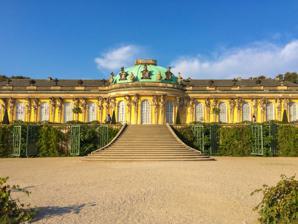
Building: Sanssouci
Country: Germany
Year built: 1747
Historical building in Potsdam, Germany This article is about the royal palace in Germany. For the royal palace in Haiti, see Sans-Souci Palace . For other uses, see Sans Souci (disambiguation) . Sanssouci Schloss Sanssouci The south façade of Sanssouci Interactive fullscreen map General information Type Palace Architectural style Rococo Town or city Potsdam Country Germany Coordinates 52°24′11.74″N 13°2′19.07″E / 52.4032611°N 13.0386306°E / 52.4032611; 13.0386306 Construction started 1745 Completed 1747 Client Frederick the Great Owner Prussian Palaces and Gardens Foundation Berlin-Brandenburg Design and construction Architect(s) Georg Wenzeslaus von Knobelsdorff Website Official website UNESCO World Heritage Site Type Cultural Criteria i, ii, iv Designated 1990 (14th session ) Part of Palaces and Parks of Potsdam and Berlin Reference no. 532 Region Europe and North America Sanssouci ( German pronunciation: [ˈsãːsusi] ) is a historical building in Potsdam , near Berlin . Built by Prussian King Frederick the Great as his summer palace, it is often counted among the German rivals of Versailles . While Sanssouci is in the more intimate Rococo style and is far smaller than its French Baroque counterpart, it, too, is notable for the numerous temples and follies in the surrounding park . The palace was designed and built by Georg Wenzeslaus von Knobelsdorff between 1745 and 1747 to meet Frederick's need for a private residence where he could escape the pomp and ceremony of the royal court. The palace's name is a French phrase ( sans souci ) meaning "without worries" or "carefree", emphasising that the palace was meant as a place of relaxation rather than a seat of power. Sanssouci is little more than a large, single-storey villa —more like the Château de Marly than Versailles. Containing just ten principal rooms, it was built on the brow of a terraced hill at the centre of the park. The influence of King Frederick's personal taste in the design and decoration of the palace was so great that its style is characterised as " Frederician Rococo ", and his feelings for the palace were so strong that he conceived it as "a place that would die with him". Because of a disagreement about the site of the palace in the park, Knobelsdorff was fired in 1746. Jan Bouman , a Dutch architect, finished the project. Sanssouci Palace and its reflection in the pond at Sanssouci Park During the 19th century , the palace became a residence of Frederick William IV . He employed the architect Ludwig Persius to restore and enlarge the palace, while Ferdinand von Arnim was charged with improving the grounds and thus the view from the palace. The town of Potsdam, with its palaces, was a favourite place of residence for the German imperial family until the fall of the Hohenzollern dynasty in 1918. After World War II , the palace became a tourist attraction in East Germany . Following German reunification in 1990, Frederick's body was returned to the palace and buried in a new tomb overlooking the gardens he had created. Sanssouci and its extensive gardens became a World Heritage Site in 1990 under the protection of UNESCO ; in 1995, the Prussian Palaces and Gardens Foundation Berlin-Brandenburg was established to care for Sanssouci and the other former imperial palaces in and around Berlin. These palaces are now visited by more than two million people each year from all over the world. Ethos of Sanssouci Frederick the Great 's sketch for the plan of Sanssouci was the prototype for the palace (north is at the top). A single enfilade of ten principal rooms forms the south-facing corps de logis . To the north, two segmented colonnades form a cour d'honneur . Two flanking service wings (hidden from view, screened by trees and covered by climbing plants) provide the necessary but mundane domestic offices. The location and layout of Sanssouci above a vineyard reflected the pre- Romantic ideal of harmony between man and nature, in a landscape ordered by human touch. Winemaking, however, was to take second place in the design of the palace and pleasure gardens. The hill on which Frederick created his terrace vineyard was to become the focal point of his demesne , crowned by the new, but small, palace— "mein Weinberghäuschen" ("my little vineyard house"), as Frederick called it. With its extensive views of the countryside in the midst of nature, Frederick wanted to reside there sans souci ("without a care") and to follow his personal and artistic interests. Hence, the palace was intended for the use of Frederick and his private guests—his sketch ( illustration ) indicated the balanced suites "pour les étrangers" and "pour le roy" —only during the summer months, from the end of April to the beginning of October. Twenty years following his creation of Sanssouci, Frederick built the New Palace ( Neues Palais ) in the western part of the park. This far larger palace was in direct contrast to the relaxed ethos behind Sanssouci, and displayed Frederick's power and strength to the world, in the Baroque style. The design of the New Palace was intended to demonstrate that Prussia's capabilities were undiminished despite its near defeat in the Seven Years' War . Frederick made no secret of his intention, even referring to the new construction as his "fanfaronnade" ("showing off"). This concept of a grand palace designed to impress has led to the comparison of the palaces of Potsdam to Versailles, with Sanssouci being thrust into the role of one of the Trianons . This analogy, though easy to understand, ignores the original merits of the concept behind Sanssouci, the palace for which the whole park and setting were created. Unlike the Trianons, Sanssouci was not an afterthought to escape the larger palace, for the simple reason that the larger palace did not exist at the time of Sanssouci's conception; and once it did, Frederick almost never stayed in the New Palace except on rare occasions when entertaining diplomats he wished to impress. It is true, however, that Sanssouci was intended to be a private place of retreat rather than display of power, strength and architectural merit. Unlike the Trianons, Sanssouci was designed to be a whole unto itself. The south-facing garden façade. Frederick the Great ignored his architect's advice to place the piano nobile upon a low ground floor. As a result, the palace failed to take maximum advantage of its location. Its windows are devoid of views, and seen from its lower terraces it appears to be more of an orangery than a palace. Sanssouci is small, with the principal block (or corps de logis ) being a narrow single-storey enfilade of just ten rooms, including a service passage and staff rooms behind them. Frederick's amateur sketch of 1745 ('lillustrated above) demonstrates that his architect, Knobelsdorff, was more a draughtsman at Sanssouci than complete architect. Frederick appears to have accepted no suggestions for alteration to his plans, refusing Knobelsdorff's idea that the palace should have a semi-basement storey, which would not only have provided service areas closer at hand, but would have put the principal rooms on a raised piano nobile . This would have given the palace not only a more commanding presence, but also would have prevented the problems of dampness to which it has always been prone. However, Frederick wanted an intimate palace for living: for example, rather than scaling a large number of steps, he wanted to enter the palace immediately from the garden. He insisted on a building on the ground level, of which the pedestal was the hill: in short, this was to be a private pleasure house. His recurring theme and requirement were for a house with close connections between its style and free nature. The principal rooms, lit by tall slender windows, face south over the vineyard gardens; the north façade is the entrance front, where a semicircular cour d'honneur was created by two segmented Corinthian colonnades . In the park, east of the palace, is the Sanssouci Picture Gallery , built from 1755 to 1764 under the supervision of the architect Johann Gottfried Büring . It stands on the site of a former greenhouse , where Frederick raised tropical fruit . The Picture Gallery is the oldest extant museum built for a ruler in Germany. Like the palace itself, it is a long, low building, dominated by a central domed bow of three bays. To the west is the New Chambers , built between 1771 and 1775 as accommodation for guests and with rooms to entertain them. The building mirrors the Picture Gallery externally, thus adding to the symmetry of the Sanssouci ensemble. Following the death of Frederick a new era began, a visible sign of which was the change in architectural styles. Neo-Classicism , popular elsewhere in Europe but ignored by Frederick, now found its way to Potsdam and Berlin during the reign of the new king Frederick William II . He ordered the construction of a new palace, the Marmorpalais , in the new more fashionable style, and stayed at Sanssouci only occasionally. The reception and bedrooms were renovated and completely altered immediately after Frederick's death. Frederick William von Erdmannsdorff received the commission for the refurbishment. While Frederick had been constructing the New Palace in the Baroque style between 1763 and 1769, Erdmannsdorff, an advocate of the new neo-classical style, had created Schloss Wörlitz in Wörlitz Park , the first neo-classical palace in Germany. As a result of his influence, Sanssouci became the first of the palaces in Potsdam and Berlin to be remodelled with a neo-classical interior. In 1797, Frederick William II was succeeded by Frederick William III ; he visited Sanssouci even less frequently than his father, preferring to spend the summer months in Paretz Palace or on the Pfaueninsel in Berlin. Architecture Architectural detail from the central bow of the garden façade: Atlantes and Caryatids . It was no coincidence that Frederick selected the Rococo style of architecture for Sanssouci. The light, almost whimsical style then in vogue exactly suited the light-hearted uses for which he required this retreat. The Rococo style of art emerged in France in the early 18th century as a continuation of the Baroque style, but in contrast with the heavier themes and darker colours of the Baroque, the Rococo was characterised by an opulence, grace, playfulness, and lightness. Rococo motifs focused on the carefree aristocratic life and on light-hearted romance, rather than on heroic battles and religious figures. They also revolve around natural and exterior settings; this again suited Frederick's ideal of nature and design being in complete harmony. The palace was completed much as Frederick had envisaged in his preliminary sketches ( see illustration above ). The palace has a single-storey principal block with two flanking side wings . The building occupies almost the entire upper terrace. The potential monotony of the façade is broken by a central bow, its dome rising above the hipped roof, with the name of the palace—remarkably, written with a comma and a full stop, viz. Sans, Souci.— on it in gilded bronze letters. The secondary side wings on the garden front are screened by two symmetrical rows of trees each terminating in free-standing trellised gazebos , richly decorated with gilded ornaments. The East Wing. The two service wings, virtually hidden from sight by foliage in the time of Frederick the Great , were remodelled in the 19th century by Frederick William IV , who transformed the palace into a more conventional royal residence for family and court use. The garden front of the palace is decorated by carved atlantes and caryatids ; grouped in pairs between the windows, these appear to support the balustrade above. Executed in sandstone , these figures of both sexes represent Bacchants , the companions of the wine god Bacchus , and originate from the workshop of the sculptor Friedrich Christian Glume . The same workshop created the vases on the balustrade , and the groups of cherubs above the windows of the dome. By contrast, the north entrance façade is more restrained. Segmented colonnades of 88 Corinthian columns—two deep—curve outwards from the palace building to enclose the semicircular cour d'honneur . As on the south side, a balustrade with sandstone vases decorates the roof of the main corps de logis . Flanking the corps de logis are two secondary wings, providing the large service accommodation and domestic offices necessary to serve an 18th-century monarch, even when in retreat from the world. In Frederick's time, these single-storey wings were covered with foliage to screen their mundane purpose. The eastern wing housed the secretaries', gardeners' and servants' rooms, while the west wing held the palace kitchen, stables and a remise ( coach house ). Frederick regularly occupied the palace each summer throughout his lifetime, but after his death in 1786 it remained mostly unoccupied and neglected until the mid-19th century. In 1840, 100 years after Frederick's accession to the throne, his great-grandnephew Frederick William IV and his wife moved into the guest rooms. The royal couple retained the existing furniture and replaced missing pieces with furniture from Frederick's time. The room in which Frederick had died was intended to be restored to its original state, but this plan was never executed because of a lack of authentic documents and plans. However, the armchair in which Frederick had died was returned to the palace in 1843. Frederick William IV , a draftsman interested in both architecture and landscape gardening, transformed the palace from the retreat of his reclusive great uncle into a fully functioning and fashionable country house. The small service wings were enlarged between 1840 and 1842. This was necessary because, while Frederick philosophised and played music at Sanssouci, he liked to live modestly without splendour. As he aged, his modesty developed into miserliness. He would not permit repairs to the outer façade and allowed them in the rooms only with great reluctance. This was ascribed to his wish that Sanssouci should only last his lifetime. The additions included a mezzanine floor to both wings. The kitchen was moved into the east wing. Frederick the Great's small wine cellar was enlarged to provide ample store rooms for the enlarged household, while the new upper floor provided staff bedrooms. The west wing became known as "The Ladies' Wing", providing accommodation for ladies-in-waiting and guests. This was a common arrangement in mid-19th-century households, which often had a corresponding "Bachelor's Wing" for unmarried male guests and members of the household. The rooms were decorated with intricate boiseries , panelling and tapestries . This new accommodation for ladies was vital: entertaining at Sanssouci was minimal during the reign of Frederick the Great, and it is known that women were never entertained there, so there were no facilities for them. Frederick had married Elisabeth Christine of Brunswick-Bevern in 1733, but separated from his wife after his accession to the throne in 1740. The Queen resided alone at Schönhausen Palace in Berlin after the separation, and Frederick preferred Sanssouci to be "sans femmes" (without women). Interior of the palace "The Flute Concert of Sanssouci" by Adolph von Menzel , 1852, depicts Frederick the Great playing the flute in his music room at Sanssouci. In the Baroque tradition, the principal rooms (including the bedrooms and toilets) are all on the piano nobile, which at Sanssouci was the ground floor by Frederick's choice. While the secondary wings have upper floors, the corps de logis occupied by the King occupies the full height of the structure. Comfort was also a priority in the layout of the rooms. The palace expresses contemporary French architectural theory in its apartement double ideals of courtly comfort, comprising two rows of rooms, one behind the other. The main rooms face the garden, looking southwards, while the servant's quarters in the row behind are on the north side of the building. An apartement double thus consists of a main room and a servant's chamber. Doors connect the apartments with each other. They are arranged as an " enfilade ", so that the entire indoor length of the palace can be assessed at a glance. Frederick sketched his requirements for decoration and layout, and these sketches were interpreted by artists such as Johann August Nahl , the Hoppenhaupt brothers, the Spindler brothers and Johann Melchior Kambly , who all not only created works of art, but decorated the rooms in the Rococo style. While Frederick cared little about etiquette and fashion, he also wanted to be surrounded by beautiful objects and works of art. He arranged his private apartments according to his personal taste and needs, often ignoring the current trends and fashions. These "self-compositions" in Rococo art led to the term " Frederician Rococo ". The principal entrance area, consisting of two halls, the "Entrance Hall" and the "Marble Hall", is at the centre, thus providing common rooms for the assembly of guests and the court, while the principal rooms flanking the Marble Hall become progressively more intimate and private, in the tradition of the Baroque concept of state rooms . Thus, the Marble Hall was the principal reception room beneath the central dome. Five guest rooms adjoined the Marble Hall to the west, while the King's apartments lay to the east - an audience room, music room, study, bedroom, library, and a long gallery on the north side. The palace is generally entered through the Entrance Hall , where the restrained form of the classical external colonnade was continued into the interior. The walls of the rectangular room were subdivided by ten pairs of Corinthian columns made of white stucco marble with gilded capitals . Three overdoor reliefs with themes from the myth of Bacchus reflected the vineyard theme created outside. Georg Franz Ebenhech was responsible for gilded stucco works. The strict classical elegance was relieved by a painted ceiling executed by the Swedish-born painter Johann Harper , depicting the goddess Flora with her acolytes, throwing flowers down from the sky. Die Tafelrunde by Menzel . The oval domed "Marble Hall" is the principal reception room of the palace. On the left side, in the purple coat, sits Voltaire ; the other guests are Casanova , Marquis d'Argens , La Mettrie , the Keiths , Von Rothenburg, Von Stille and Francesco Algarotti . The white-and-gold oval Marmorsaal ("Marble Hall"), as the principal reception room, was the setting for celebrations in the palace, its dome crowned by a cupola . White Carrara marble was used for the paired columns, above which stucco putti dangle their feet from the cornice. The dome is white with gilded ornament, and the floor is of Italian marble intarsia inlaid in compartments radiating from a central trelliswork oval. Three arch-headed windows face the garden; opposite them, in two niches flanking the doorway, figures of Venus Urania , the goddess of free nature and life, and Apollo , the god of the arts, by the French sculptor François Gaspard Adam , established the iconography of Sanssouci as a place where art was joined with nature. The adjoining room served as both an audience room and the Dining Room . It is decorated with paintings by French 18th-century artists, including Jean-Baptiste Pater , Jean François de Troy , Pierre-Jacques Cazes , Louis Silvestre , and Antoine Watteau . However, here, as in the majority of the rooms, the carved putti , flowers and books on the overdoor reliefs were the work of Glume, and the ceiling paintings emphasise the rococo spirit of the palace. This exuberant form of ornamentation of rococo, Rocaille , was used in abundance on the walls and ceiling in the music room. Much of the work was by the sculptor and decorator Johann Michael Hoppenhaupt (the elder). A 1746 fortepiano by Gottfried Silbermann which once belonged to Frederick the Great remains as a nostalgic reminder of the room's original purpose. The King's study and bedroom, remodelled after Frederick's death by Frederick William von Erdmannsdorff in 1786, is now in direct contrast to the rococo rooms. Here, the clean and plain lines of classicism now rule. However, Frederick's desk and the armchair in which he died were returned to the room in the middle of the 19th century. Portraits and once missing pieces of furniture from Frederick's time have also since been replaced. The circular library deviated from the spatial structure of French palace architecture. The room is almost hidden, accessed through a narrow passageway from the bedroom, underlining its private character. Cedarwood was used to panel the walls and for the alcoved bookcases . The harmonious shades of brown augmented with rich gold-coloured Rocaille ornaments were intended to create a peaceful mood. The bookcases contained approximately 2,100 volumes of Greek and Roman writings and historiographies and also a collection of French literature of the 17th and 18th centuries with a heavy emphasis on the works of Voltaire . The books were bound in brown or red goat leather and richly gilded. The north facing gallery overlooked the forecourt. Here, again, Frederick deviated from French room design, which would have placed service rooms in this location. Recessed into the inner wall of this long room were niches containing marble sculptures of Greco-Roman deities. Five windows alternating with pier glasses on the outer wall reflect the paintings by Nicolas Lancret , Jean-Baptiste Pater and Antoine Watteau hung between the niches opposite. To the west were the guest rooms in which were lodged those friends of the King considered intimate enough to be invited to this most private of his palaces. Two of Frederick's visitors were sufficiently distinguished and frequent that the rooms they occupied were named after them. The Rothenburg room is named after the Count of Rothenburg, who inhabited his circular room until his death in 1751. This room balances the palace architecturally with the library. The Voltaire Room was frequently occupied by the philosopher during his stay in Potsdam between 1750 and 1753. The Voltaire Room was remarkable for its decoration, which gave it the alternative name of the "Flower Room". On a yellow lacquered wall panel were superimposed, colourful, richly adorned wood carvings. Apes, parrots, cranes, storks, fruits, flowers, garlands gave the room a cheerful and natural character. Johann Christian Hoppenhaupt (the younger) [ de ] designed the room between 1752 and 1753 from sketches made by Frederick. The terraced gardens Aerial view of Sanssouci and its terraced gardens The terrace gardens, looking down from the palace, towards the park The panoramic vista of the garden of Sanssouci is the result of Frederick the Great's decision to create a terraced vineyard on the south slope of the hills of Bornstedt . The area had previously been wooded, but the trees were felled during the reign of the "soldier-king" Frederick William I to allow the city of Potsdam to expand. On 10 August 1744, Frederick ordered the bare hillside to be transformed into terraced vineyards. Three wide terraces were created, with convex centres to maximise the sun light ( see plan ). On the partitions of the supporting walls, the brickwork is pierced by 168 glazed niches . Trellised vines from Portugal , Italy , France , and also from nearby Neuruppin , were planted against the brickwork, while figs grew in the niches. The individual parts of the terrace were further divided by strips of lawn, on which were planted yew trees . Low box hedging surrounded trellised fruit, making a circular ornamental parterre . In the middle of this "wheel", 120 steps (now 132) led downward further dividing the terraces into six. Below the hill, a Baroque ornamental garden, modelled on the parterre at Versailles , was constructed in 1745. The Great Fountain was built at the centre of this garden in 1748. Frederick never saw the fountain playing because the engineers employed in the construction had little understanding of the hydraulics involved. From 1750, marble statues were placed around the basin of the fountain. This again was a feature copied from Versailles: figures of Venus , Mercury , Apollo , Diana , Juno , Jupiter , Mars and Minerva , as well as allegorical portrayals of the four elements Fire, Water, Air and Earth. Venus and Mercury , the works of the sculptor Jean Baptiste Pigalle , and two groups of hunters, allegories of the elements (wind and water) by Lambert Sigisbert Adam , were presented by Versailles's owner, the French King Louis XV . The remaining figures came from the workshop of François Gaspard Adam , a renowned sculptor in Berlin. By 1764, the French Rondel , as it came to be known, was completed. Nearby was a kitchen garden , which Frederick William I had laid out sometime prior to 1715. The Soldier King jokingly gave this simple garden the name "My Marly", in reference to the very similar garden at the summer residence of Louis XIV in Marly-le-Roi . In his plans for the grounds, Frederick attached great importance on the combination of both an ornamental and a practical garden, thus demonstrating his belief that art and nature should be united. The Park Main article: Sanssouci Park The Temple of Friendship : constructed south of the main avenue from 1768 to 1770 by Carl von Gontard in memory of Frederick the Great 's favourite sister, Margravine Wilhelmine of Bayreuth . The building complements the Antique Temple, which lies due north of the alley. The Chinese House , designed by Johann Gottfried Büring between 1755 and 1764; a pavilion in the Chinoiserie style: a mixture of rococo elements coupled with Oriental architecture. Following the terracing of the vineyard and the completion of the palace, Frederick turned his attention to the landscaping of the greater vicinity of the palace and thus began the creation of Sanssouci Park . In his organisation of the park, Frederick continued what he had begun in Neuruppin and Rheinsberg . A straight main avenue was laid out, ultimately 2.5 km long, beginning in the east at the 1748 obelisk and extended over the years to the New Palace, which marks its western end. Continuing the horticultural theme of the terraced gardens, 3,000 fruit trees were planted in the park, and greenhouses and nurseries laid out, producing oranges , melons , peaches and bananas . Statuary and obelisks were also erected, with representations of the goddesses Flora and Pomona . Frederick had several temples and follies erected in the same rococo style as the palace itself. Some were small houses which compensated for the lack of reception rooms in the palace itself. Frederick invested heavily in a vain attempt to introduce a fountain system in Sanssouci Park, attempting to emulate the other great Baroque gardens of Europe. Hydraulics at this stage were still in their infancy, and despite the building of pumping houses and reservoirs, the fountains at Sanssouci remained silent and still for the next 100 years. The invention of steam power solved the problems a century later, and thus the reservoir finally fulfilled its purpose. From around 1842, the Prussian Royal family were finally able to marvel at such features as the Great Fountain below the vineyard terraces, shooting jets of water to a height of 38 metres. The pumping station itself became another garden pavilion, disguised as a Turkish mosque , with its chimney becoming a minaret . The park was expanded under Frederick William III, and later under his son Frederick William IV. The architects Karl Friedrich Schinkel and Ludwig Persius built Charlottenhof Palace in the park on the site of a former farm house, and Peter Joseph Lenné was commissioned with the garden design. Broad meadows created visual avenues between Charlottenhof, the Roman Baths and the New Palace, and incorporated the follies such as the Temple of Friendship of Frederick the Great. History after World War I Sanssouci around 1900; since then the flagpole and central bench have gone, and most of the trees; compare above right After the First World War , and despite the end of the German monarchy, the palace remained in the possession of the Hohenzollern dynasty. It eventually came under the protection of the Prussian "Verwaltung der Staatlichen Schlösser und Gärten" (Administration of National Palaces and Gardens) on 1 April 1927. When air raids on Berlin began in the Second World War , the most notable works of art of the former imperial palaces were transferred for safety to Rheinsberg ( Brandenburg ) and Bernterode (near Worbis , Thuringia ). The structure of the palace remained unscathed despite fierce fighting in the vicinity in 1945, but the ancient windmill , retained in the park by Frederick to add rustic charm, was destroyed. Following the end of the war, most of the items that had been moved to Rheinsberg were transferred as bounty to the Soviet Union ; only a small fraction were returned to the palace in 1958. The artistic pieces from Bernterode found by American soldiers were first shipped to Wiesbaden to the "Central Art Collecting Point" and in 1957 went to Charlottenburg palace in West Berlin . Compared to many similar buildings, the palace fared well during almost 50 years under Communist jurisdiction in East Germany. The Church of St. Saviour in Sacrow and the centre of Potsdam were neglected, and some of the historic centre of Potsdam was demolished. The City Palace, Potsdam , containing architectural work by Knobelsdorff was demolished in 1960, but Sanssouci survived unscathed and the East German government endeavoured to have Sanssouci placed on the list of World Heritage Sites. This was achieved in 1990 with the following citation: The palace and park of Sanssouci, often described as the "Prussian Versailles", are a synthesis of the artistic movements of the 18th century in the cities and courts of Europe. That ensemble is a unique example of the architectural creations and landscape design against the backdrop of the intellectual background of monarchic ideas of the state. Frederick the Great's grave, Sanssouci In 1991, following German reunification , Frederick's casket was interred in the terrace of the vineyard of Sanssouci – in the still existing crypt he had built there – after dark, without pomp, in accordance with his will. The library of Frederick was returned in 1992 to its former home at Sanssouci. Thirty-six oil paintings followed between 1993 and 1995. In 1995, the Foundation of Prussian Palaces and Gardens in Berlin - Brandenburg was formed. The organisation's job is to administer and care for Sanssouci and the other former royal palaces in Berlin and Brandenburg. See also Palaces and Parks of Potsdam and Berlin List of Baroque residences List of sights of Potsdam Notes and references